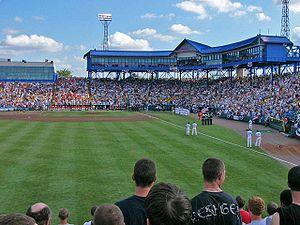
Les College World Series sont une compétition annuelle de baseball mettant aux prises les meilleures équipes universitaires des États-Unis depuis 1947. L'épreuve se déroule sur une dizaine de jours au mois de juin et implique huit formations qui s'affrontent dans un tournoi à double élimination. Les deux meilleures équipes s'affrontent en finale lors d'une série au meilleur des trois matchs depuis 2003. Les équipes sélectionnées pour ce tournoi final sont les rescapées d'un tournoi à élimination plus vaste comprenant 64 équipes depuis 1999, choisies à l'issue des saisons régulières des différents championnats des conférences universitaires. Avant 1999, le tournoi concernait 48 équipes réparties en huit groupes de six équipes.
Le Johnny Rosenblatt Stadium est un stade de baseball situé à Omaha. C'est le stade de l'équipe des Omaha Royals dans la Pacific Coast League et le site des College World Series, le tournoi final du baseball universitaire de Division I. Le stade ferme en 2010, puis est détruit en 2013, le College World Series se tient maintenant dans la nouvelle enceinte du TD Ameritrade Park.